Ryson ST-100 Cloudster

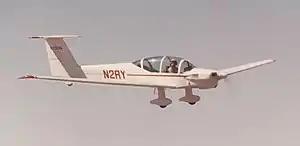

The Ryson ST-100 Cloudster is a tandem two-seat, low-wing, conventional landing gear motor glider that was designed by T. Claude Ryan first flown in 1976 and certified in 1983. The aircraft was intended to be used as both a motor glider and a light aircraft and was type certified in both categories.